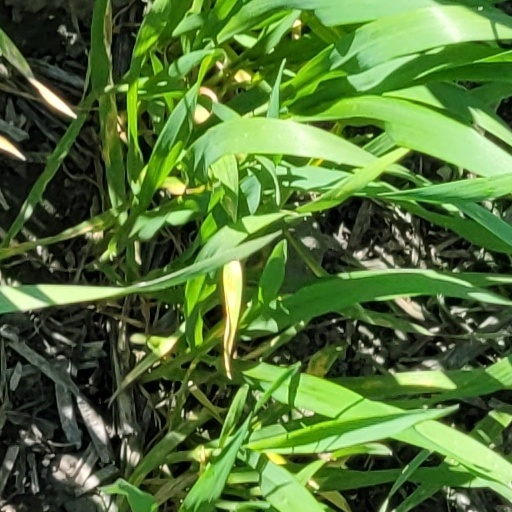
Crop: wheat